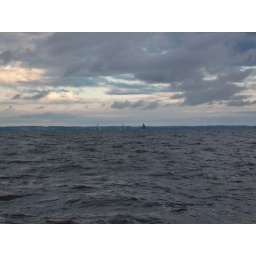
lake in oshkosh and boats